Mellunkylä

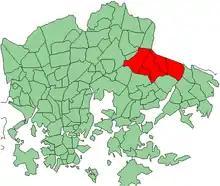
Districts of Helsinki. Mellunkylä highlighted

Mellunkylä is a neighbourhood in East Helsinki, Finland.